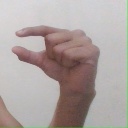
अक्षर: ग